Musée d'art contemporain de Lyon

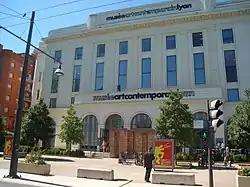
Facade of the museum

The Musée d'art contemporain de Lyon is a museum devoted to contemporary art, located in the 6th arrondissement of Lyon, in the Cité Internationale, next to the cinema, in front of the Parc de la Tête d'Or. It had over 42,000 visitors in 2007.